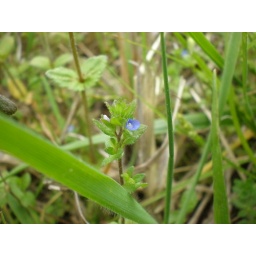
tiny blue flower in the field at the old homestead, the pocket of Pigeon Mountain